Gene Mullin

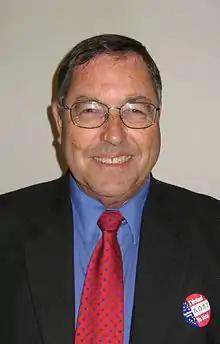
Mullin in 2006

Eugene Mullin (April 21, 1937 – April 5, 2021) was an American politician and teacher who served as the mayor and as the State Assembly member for South San Francisco. Mullin was a member of the Democratic Party.